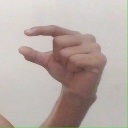
अक्षर: ग